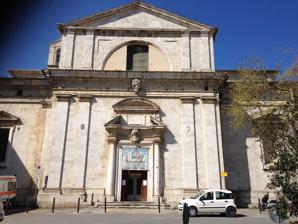
Building: Madonna di Loreto, Spoleto
Country: Italy
Year built: 1572
The Church of the Madonna di Loreto is a renaissance -style, Roman Catholic church located in Spoleto , Province of Perugia , Umbria, Italy. Facade History Construction of the church was begun in 1572 designed by Annibale de’ Lippi of Florence. It stands near the Porta San Matteo, also called di Loreto . The site was chosen because it had housed an aedicule or chapel with the fresco of the Maestà (1537) painted by Jacopo Santoro da Giuliana , also called Jacopo Siculo. After the earthquake of 1571, veneration of the image increased. Many claimed the image had miraculous movements of the eyes causing the seismic events to stop.  A church was thus erected around the image. The church was built in an unusual nearly symmetric Greek cross layout. The entrance portal was completed in 1662. The interior had a number of canvases by Giovanni Baglione , but these are now in the town art gallery. The interior houses the chapel of the Maestà , paralleling the englobed Santa Casa di Loreto . References